Adolph Robert Kraus

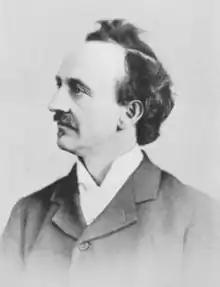

Adolph Robert Kraus (August 5, 1850 - November 6, 1901), known professionally as Robert Kraus, was an American sculptor, born in Zeulenroda, Germany, and active in Boston.